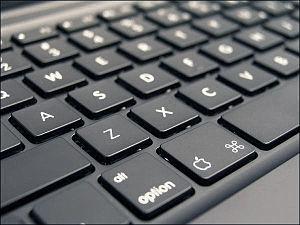
Sur un clavier de PC, la touche alt, de l'anglais alternate key ou alternative key, aussi appelée touche alternative ou touche d'alternative, est la touche qui se trouve entre la barre d’espace et la touche Windows. Il s’agit d’une touche de combinaison.
La touche d'option, souvent appelée improprement « touche Alt », est une des touches spéciales des claviers Apple. Elle sert de préfixe à d'autres touches, pour construire des raccourcis claviers, ainsi que pour obtenir certains caractères n'existant pas sur le clavier, tels que par exemple :
Le MacBook est un ordinateur portable Macintosh développé et produit par la société Apple. Le MacBook succédait à l'iBook et au PowerBook de 12 pouces dans le cadre de la transition d'Apple vers des processeurs Intel. Faisant partie de la famille des MacBook, il était destiné au « grand public » ainsi qu'au monde de l'éducation. Lancé sur le marché en 2006, le MacBook a été temporairement retiré de la vente le 20 juillet 2011, jour de renouvellement du MacBook Air, du Mac mini et de sortie de Mac OS X Lion. Il était, jusqu'à sa dernière commercialisation, le Macintosh le plus vendu au monde.